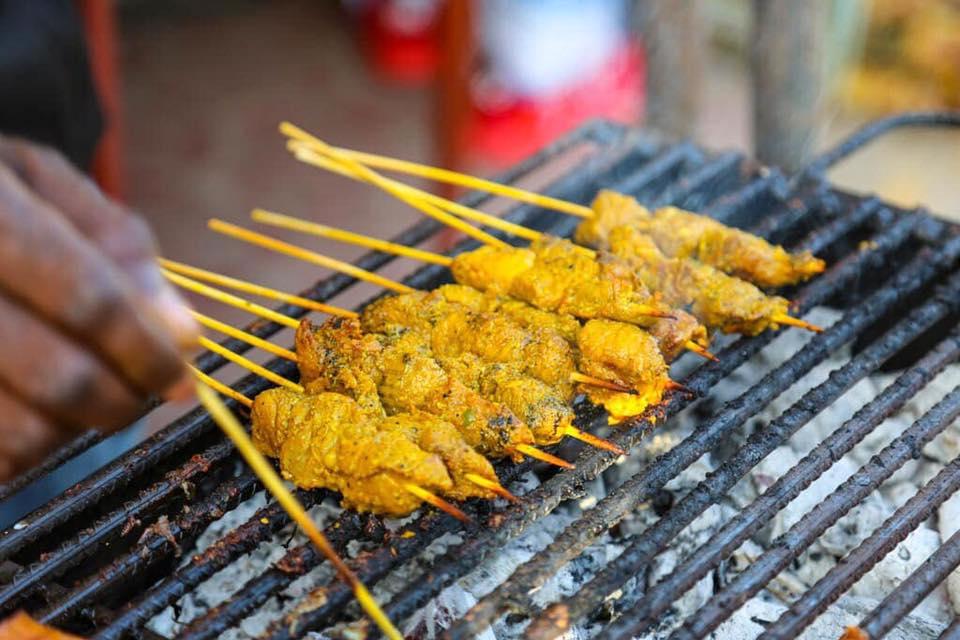
Mshikaki wa nyama ukiwa unaokwa juu ya jiko la makaa. Vipande vya nyama vimechomekwa kwenye mishikaki ya mbao na vimepikwa juu ya wavu wa chuma huku rangi ya manjano ikionyesha kuwa vimepikwa baada ya kuchanganywa na viungo kama manjano na pilipili.